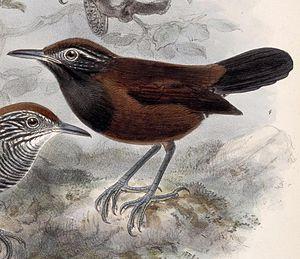
Pheugopedius est un genre d'oiseaux de la famille des Troglodytidae.